The Real Housewives of New York City season 6

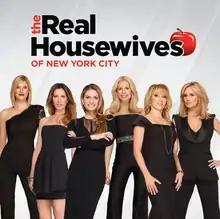
Cover used by iTunes(Left to right) Taekman, Radziwill, Thomson, Drescher, Singer, and Morgan

The sixth season of "The Real Housewives of New York City", an American reality television series, is broadcast on Bravo. It aired March 11, 2014 until August 12, 2014, and is primarily filmed in New York City, New York. Its executive producers are Andrew Hoegl, Barrie Bernstein, Lisa Shannon, Pam Healy and Andy Cohen.